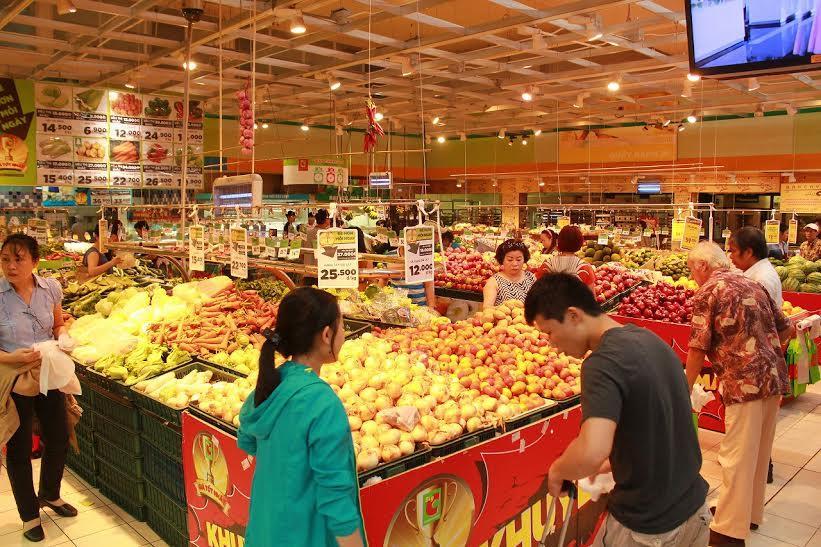
có nhiều người đang đứng ở quầy hàng trái cây